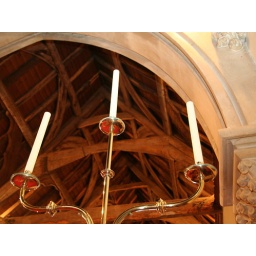
This is in the church of St James the Great.The roof you see is dated from the 14th century,